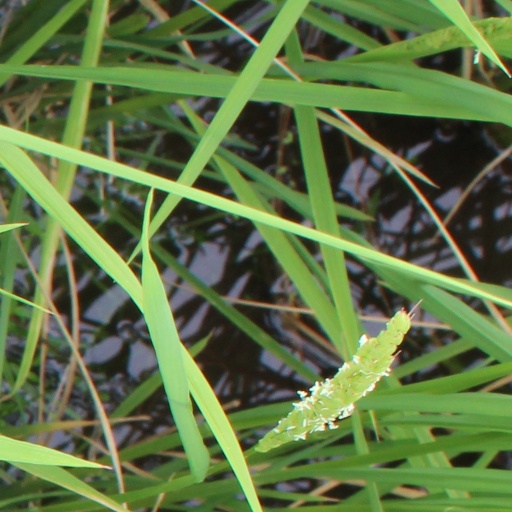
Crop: rice